Answer in natural language. Considering the relative positions, where is metal-framed black chair (highlighted by a green box) with respect to lowprofile bed with blue bedding (highlighted by a blue box)? Choose between the following options: above or below
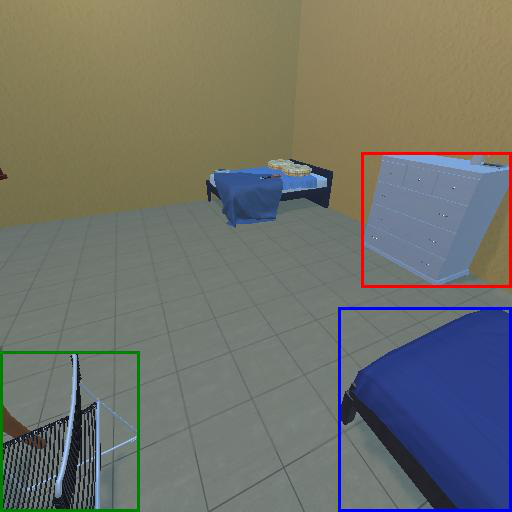
<answer>above</answer>